UTP—glucose-1-phosphate uridylyltransferase

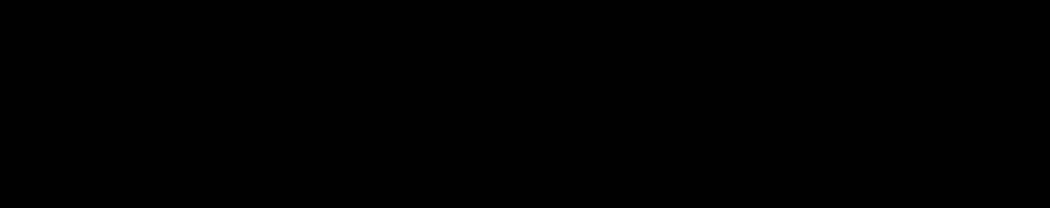
UTP—glucose-1-phosphate uridylyltransferase reaction mechanism

Although functionally similar across species, UDP-glucose pyrophosphorylase has different structures and regulation mechanisms in different organisms.